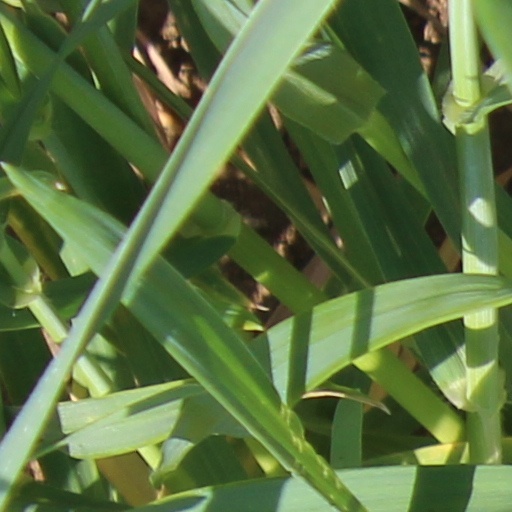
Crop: wheat